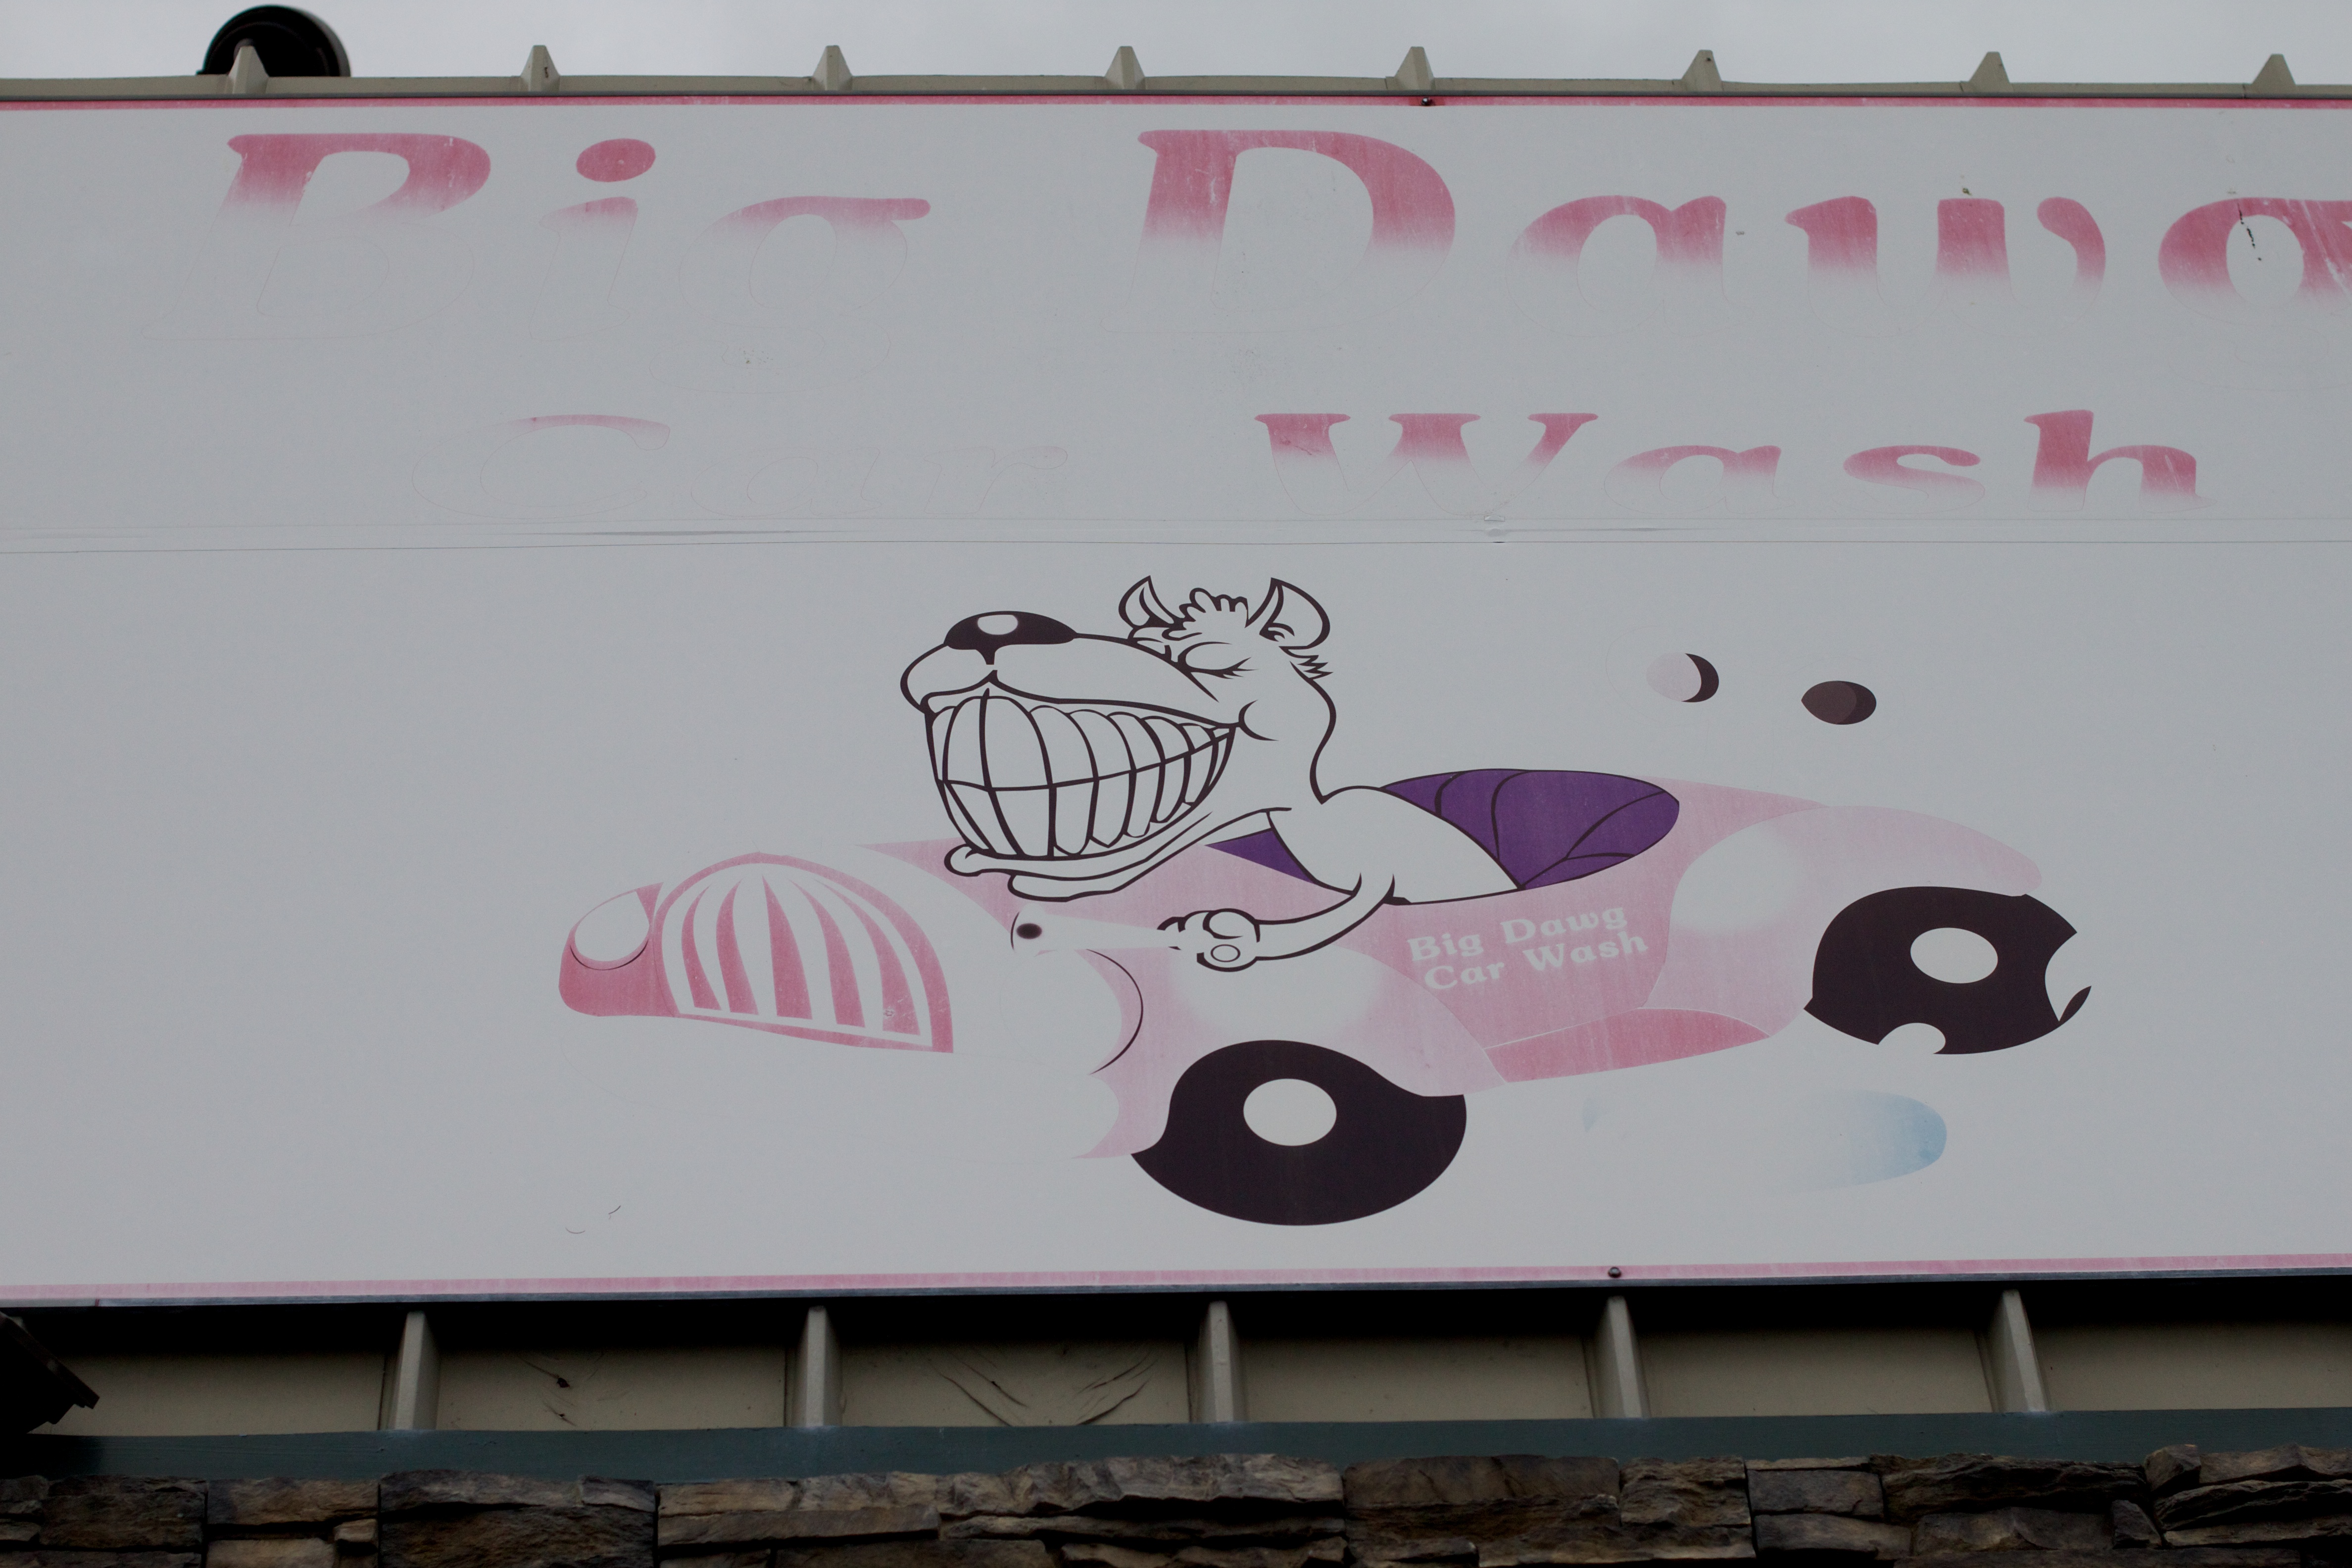
wall, advertising, sign, graffiti, brand, font, art, illustration, design, mural, shape, odyssey